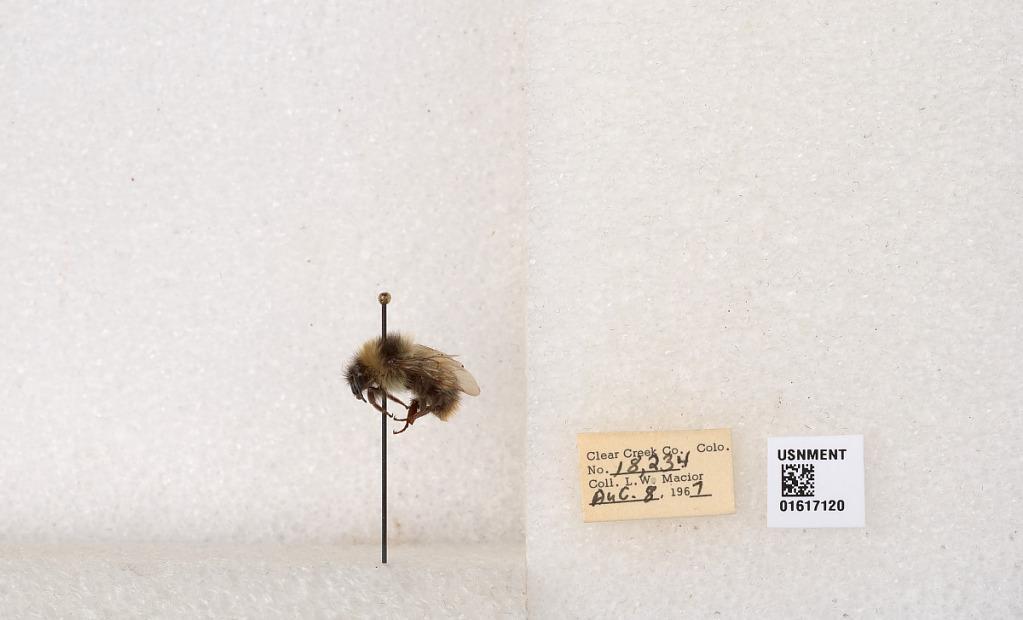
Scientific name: Bombus kirbyellus
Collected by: L. Macior
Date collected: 1967-8-8
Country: United States
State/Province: Colorado
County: Clear Creek
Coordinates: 39.6891, -105.644